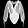
Label: Shirt